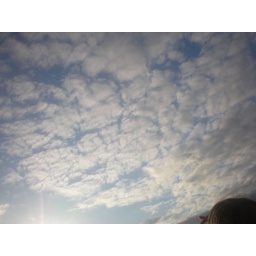
Wheeee. It's hard to find a day with perfectly clear sky in Blaine.